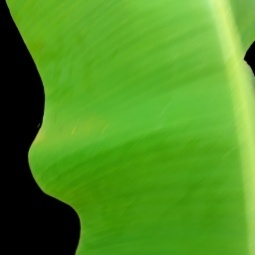
Label: Healthy